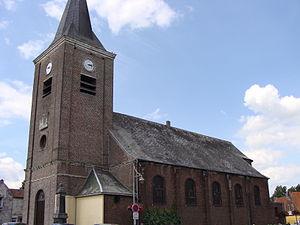
l'église de Beuvry-la-Forêt département du Nord de la France
Beuvry-la-Forêt est une commune française située dans le département du Nord, en région Hauts-de-France. Ses habitants sont appelés les "Beuvrygeois". Beuvry-la-Forêt est à ne pas confondre avec Beuvry, dans le Pas-de-Calais.